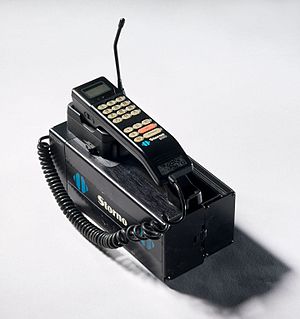
Storno
Storno 980 fra 1988. Telefonen er fremstillet af Motorola i England efter at Storno blev overtaget af Motorola.
Storno var en dansk virksomhed, der producerede radiotelefoner og senere mobiltelefoner.